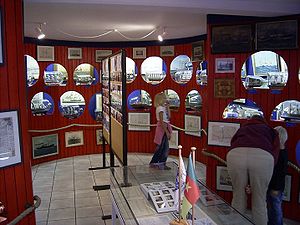
Neuharlingersiel
I Buddelschiffmuseum Neuharlingersiel findes over 100 flaskeskibe.[1]
Neuharlingersiel er en kommune i Samtgemeinde Esens i Landkreis Wittmund, i den nordvestlige del af den tyske delstat Niedersachsen.